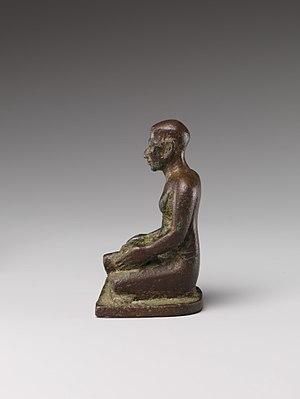
Le scriptorium de Qumrân désigne les vestiges d'un bâtiment du site archéologique de Khirbet Qumrân sur la mer Morte. Le terme a été inventé par Roland de Vaux et a suscité des associations trompeuses avec des scriptoria au sein de monastères chrétiens. La destination antique du bâtiment mis au jour est en effet encore controversée. Ce supposé scriptorium a été détruit en même temps que le reste du site par la légion romaine X Fretensis en 68 après JC.